Amazon Web Services

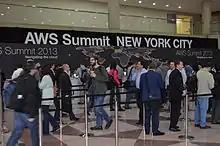
AWS Summit 2013 event in NYC

In November 2010, it was reported that all of Amazon.com's retail sites had migrated to AWS. Prior to 2012, AWS was considered a part of Amazon.com and so its revenue was not delineated in Amazon financial statements. In that year industry watchers for the first time estimated AWS revenue to be over $1.5 billion.